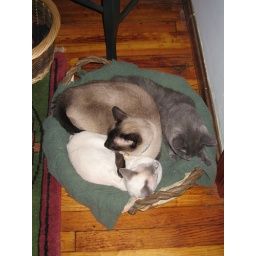
3 cats in one basket 8-3-08